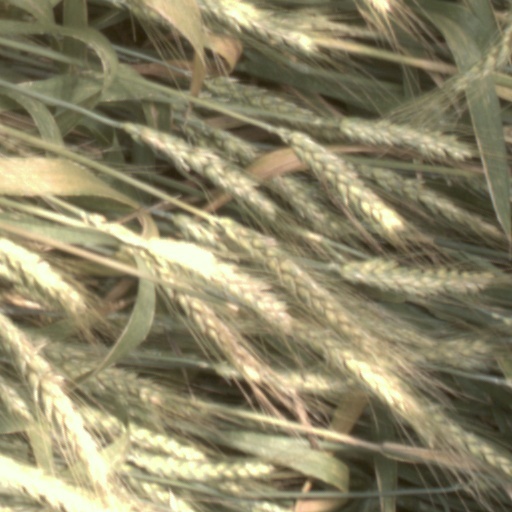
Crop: wheat